FMA AeMB.2

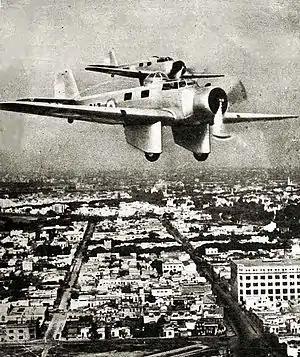

The FMA AeMB.2 Bombi was a bomber aircraft developed in Argentina in the mid-1930s. It was a low-wing cantilever monoplane of conventional configuration. It was fitted with fixed tailwheel undercarriage, the main units of which were covered by long, "trouser"-style fairings. The initial AeMB.1 configuration was fitted with a dorsal machine gun turret, later removed from the AeMB.2 to improve stability. Fifteen production examples saw service with the Argentine Air Force between 1936 and 1945. Two were lost to air accidents.